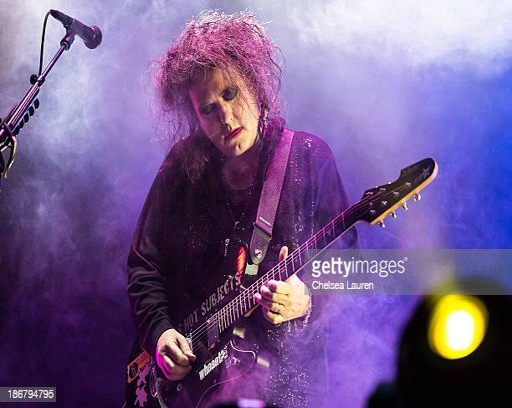
artist of artist performs at music festival